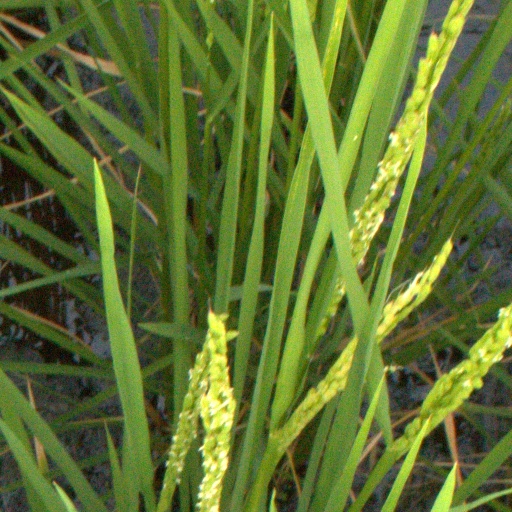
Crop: rice